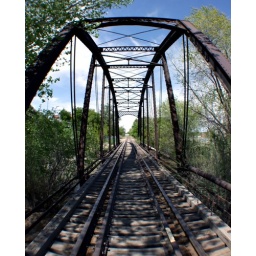
This was an interesting old train bridge I found in Ogden, Utah.